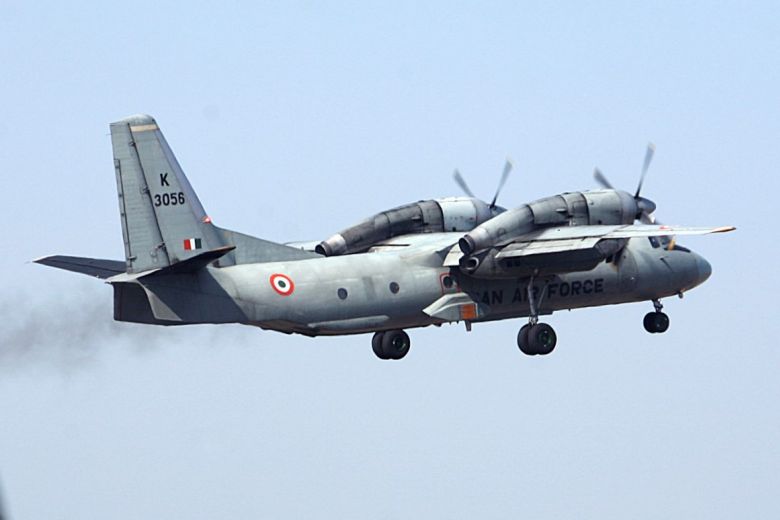
Vehicle type: Planes